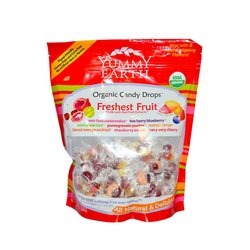
Item Name: YUMMY EARTH DROPS,OG2,FRUIT, 13 OZ
Product Description: Drops, Assorted Fruit Flavors, Organ
Value: 156.0
Unit: Ounce

Price: 10.5